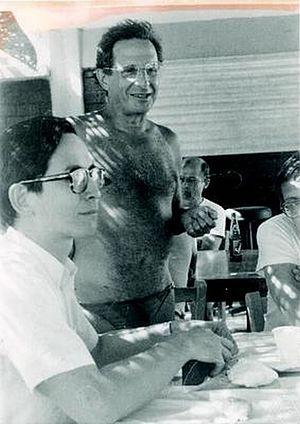
Martin David Kruskal, né le 28 septembre 1925 à New York et mort le 26 décembre 2006 à Princeton, est un mathématicien et physicien américain. Il est connu pour ses travaux sur le soliton.